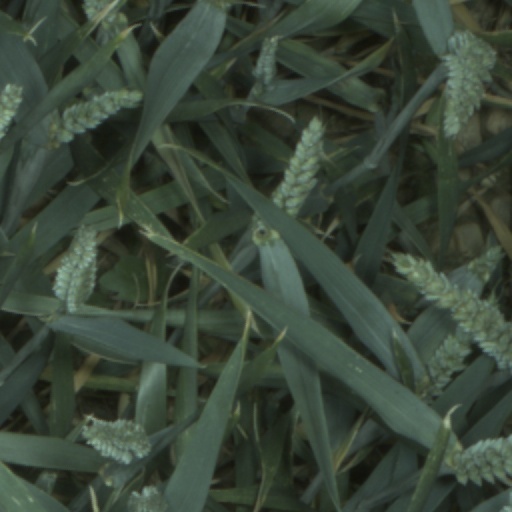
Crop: wheat